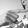
ASL letter: G